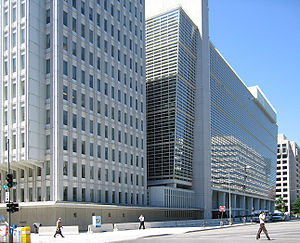
Verdensbanken
Verdensbankens hovedkvarter i Washington DC
Den Internationale Bank for Genopbygning og Udvikling, blot kendt som Verdensbanken er en international organisation, hvis oprindelige formål var at finansiere genopbygningen efter 2. verdenskrig. I dag er dens opgave at bekæmpe fattigdom ved at finansiere stater. Dette gør banken via indbetalinger fra medlemsstaterne. Verdensbanken blev grundlagt 27. december 1945. Verdensbanken har 188 medlemslande.